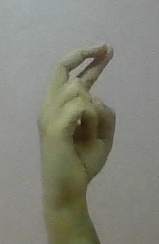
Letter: zay